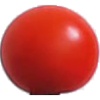
Label: Tomato Cherry Red 1